Dasharatha

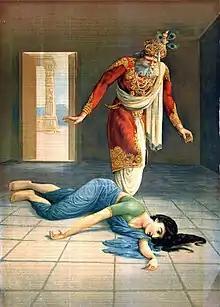
Kaikeyi asks her boons from Dasharatha

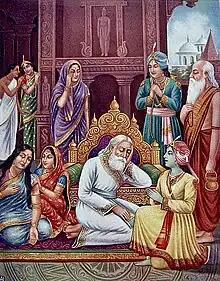
King Dasharatha grieving the exile of his son Rama

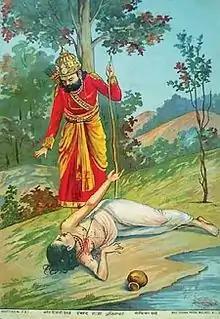
Dasharatha kills Shravana Kumara

During its performance, a figure emerged from the fire carrying a vessel of celestial porridge. Dasharatha offers half of this divine food to Kausalya, a quarter to Sumitra (i.e., literally 'half of that which remained'), an eighth to Kaikeyi (i.e., again, 'half of that which remained'), and then, upon reflection, gives the final eighth to Sumitra again. Kausalya gives birth to the prince Rama and Kaikeyi to Bharata. and Sumitra became the mother of Lakshmana and Shatrughna